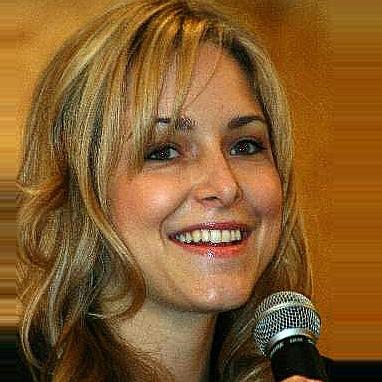
Age: 25